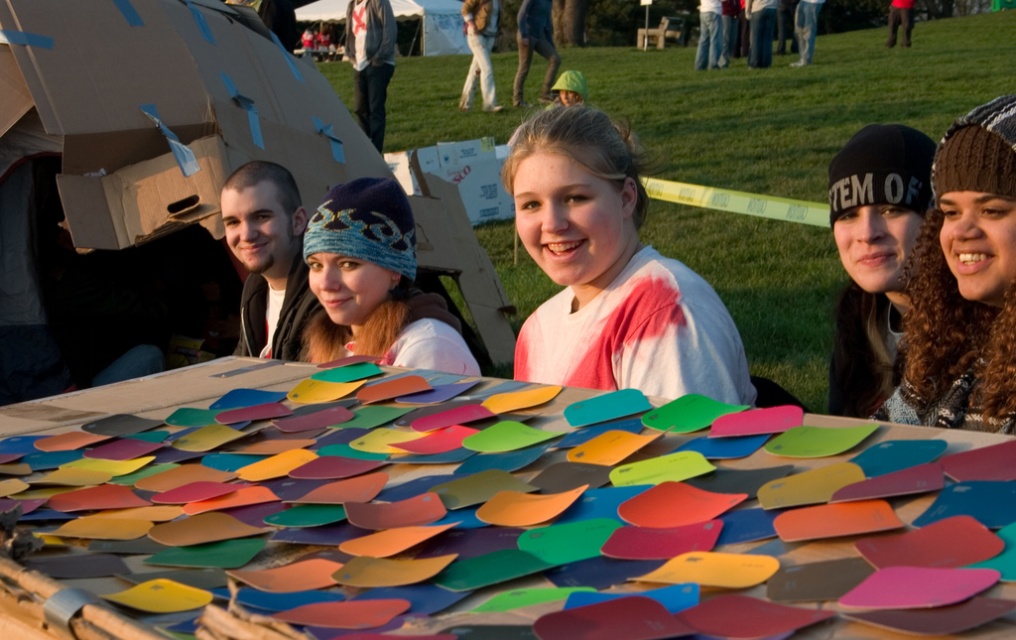
Question: Considering the relative positions of brown knitted beanie at upper right and knitted blue beanie at center in the image provided, where is brown knitted beanie at upper right located with respect to knitted blue beanie at center? (A) above (B) below
Answer: A